Flirting Scholar

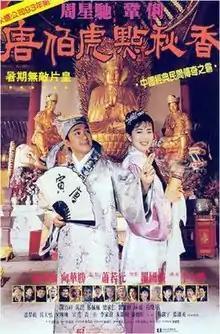

Flirting Scholar (Cantonese: 唐伯虎點秋香; Jyutping: tong⁴ baak³ fu² dim² cau¹ heong¹) is a 1993 Hong Kong comedy film directed by Lee Lik-Chi. It parodies famous works of literature which feature the same characters and settings.